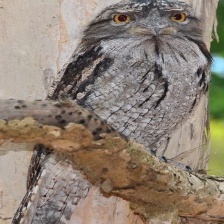
Species: TAWNY FROGMOUTH
Scientific name: PODARGUS STRIGOIDES